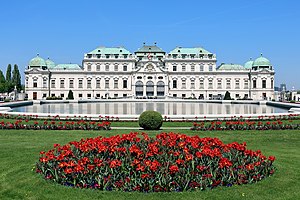
Belvedere
Øvre Belvedere
Belvedere er et paladsanlæg fra barokken bygget af prins Eugen af Savoyen. Paladset ligger i Wiens 2. bezirk sydøst for centrum.